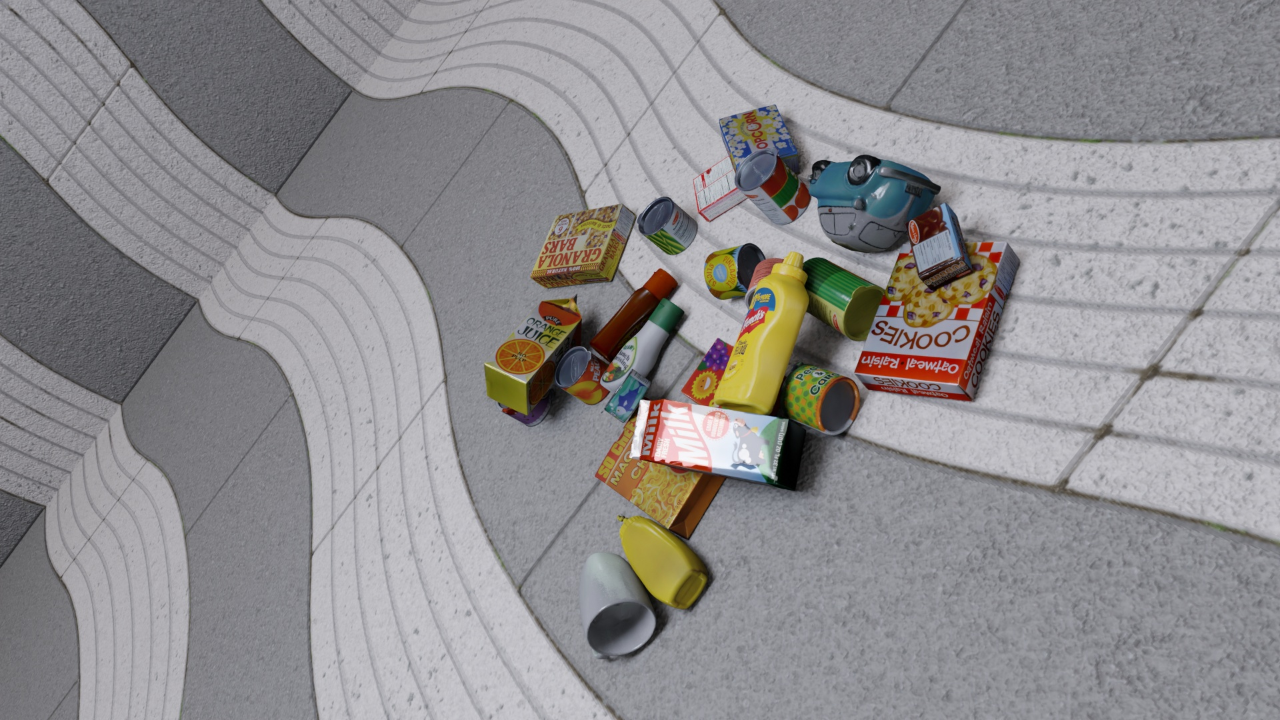
Question:
What are the five normalized (x, y) points between 0 and 1 in the image that outline the grasp plane for the can of peas and carrots? Your answer should be as Grasp center: [], Left finger base: [], Right finger base: [], Left finger tip: [], Right finger tip: [].
Answer: Grasp center: [0.623437, 0.519444], Left finger base: [0.653125, 0.541667], Right finger base: [0.596094, 0.498611], Left finger tip: [0.66875, 0.568056], Right finger tip: [0.6125, 0.525]